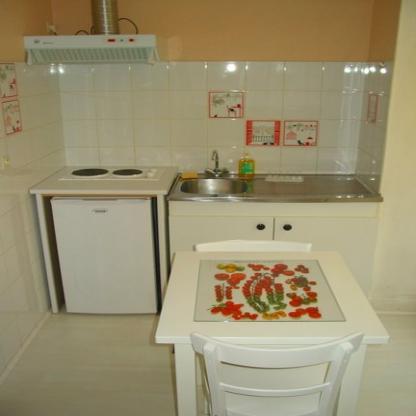
Scene: Indoor